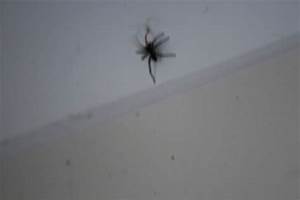
Label: ragno